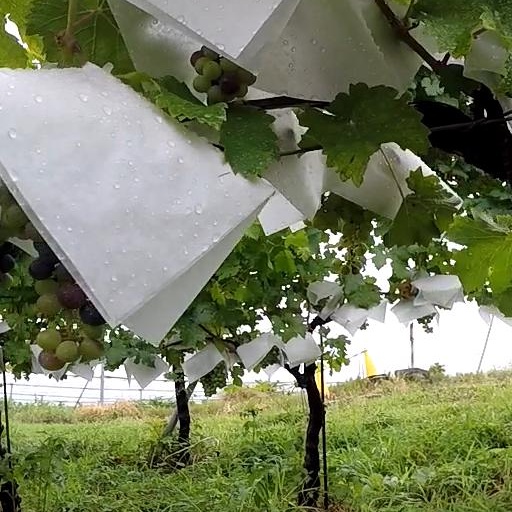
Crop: grape